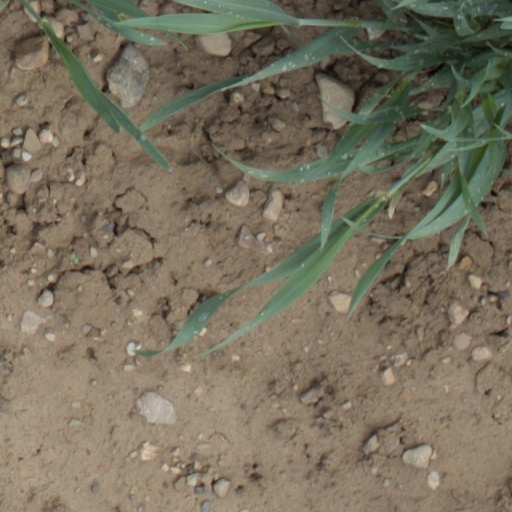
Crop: wheat